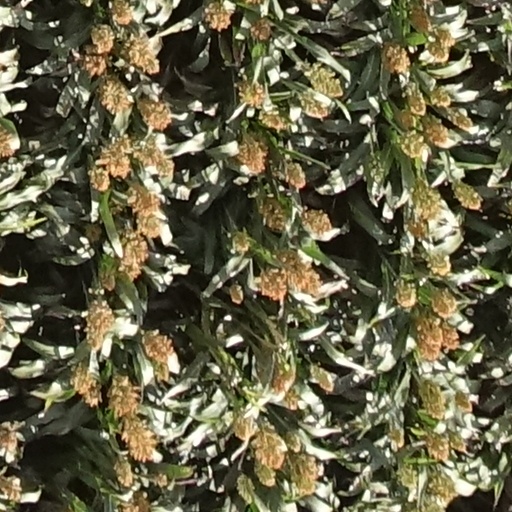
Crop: sorghum